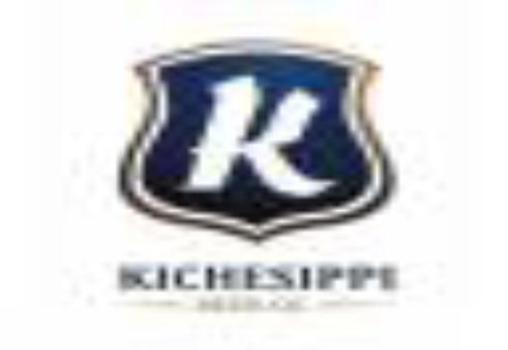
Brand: kichesippi-2
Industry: Food